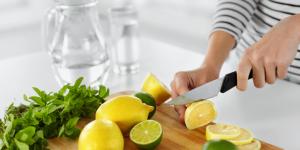
el limon adelgaza o engorda